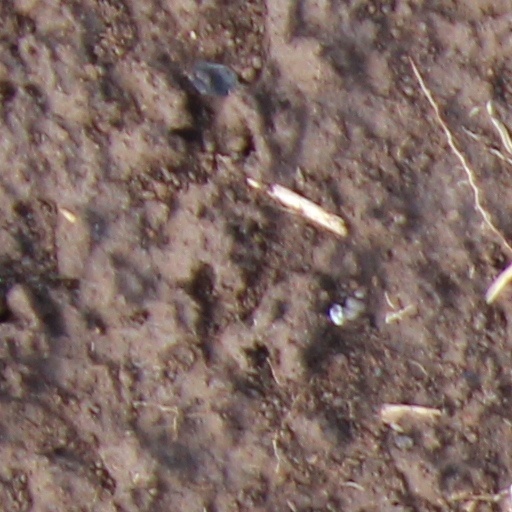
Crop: wheat